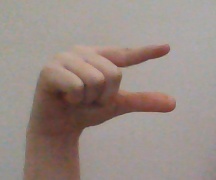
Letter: dal